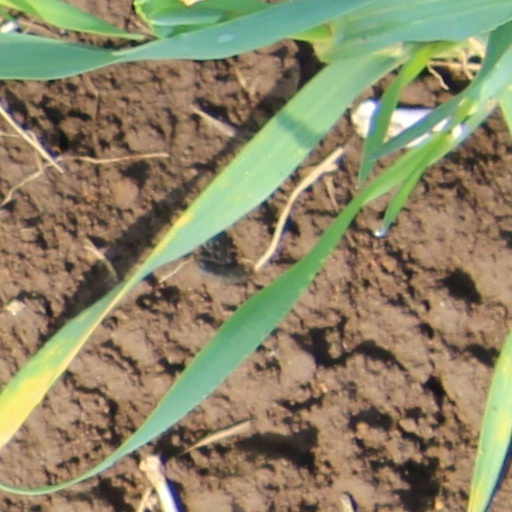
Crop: wheat